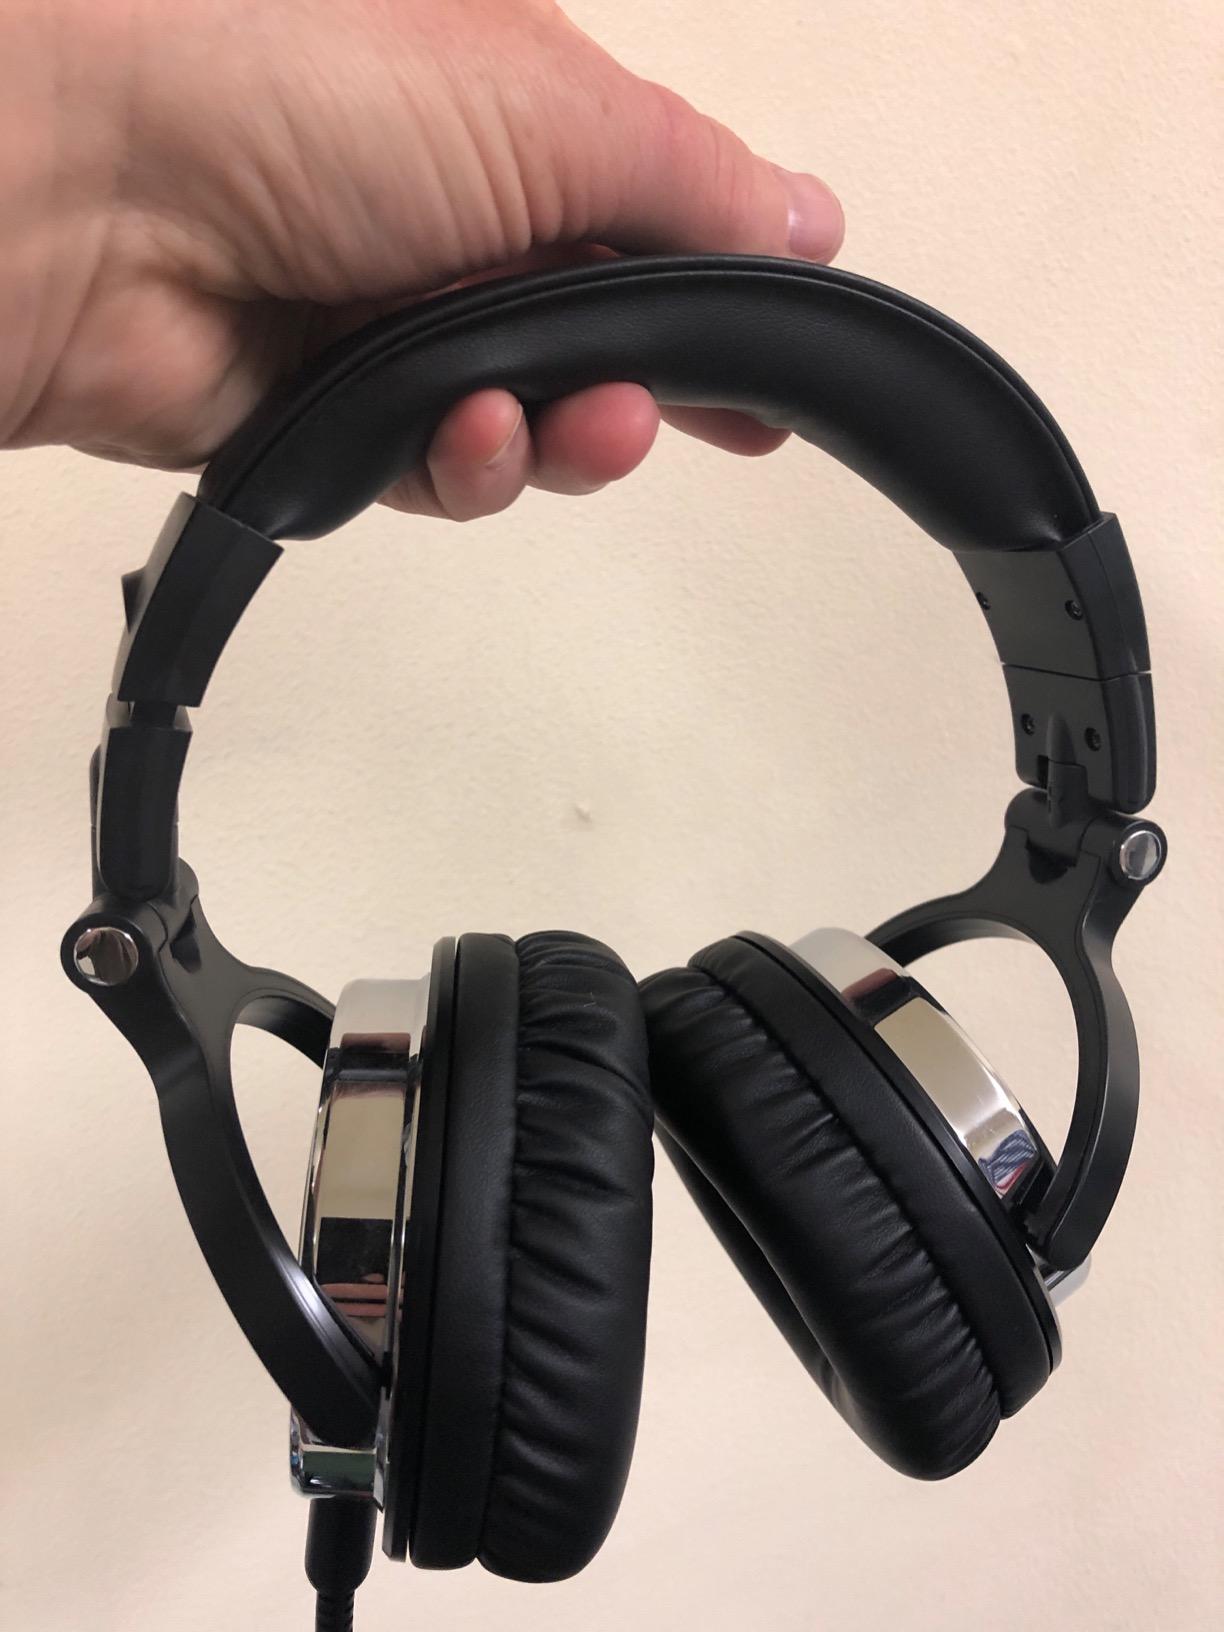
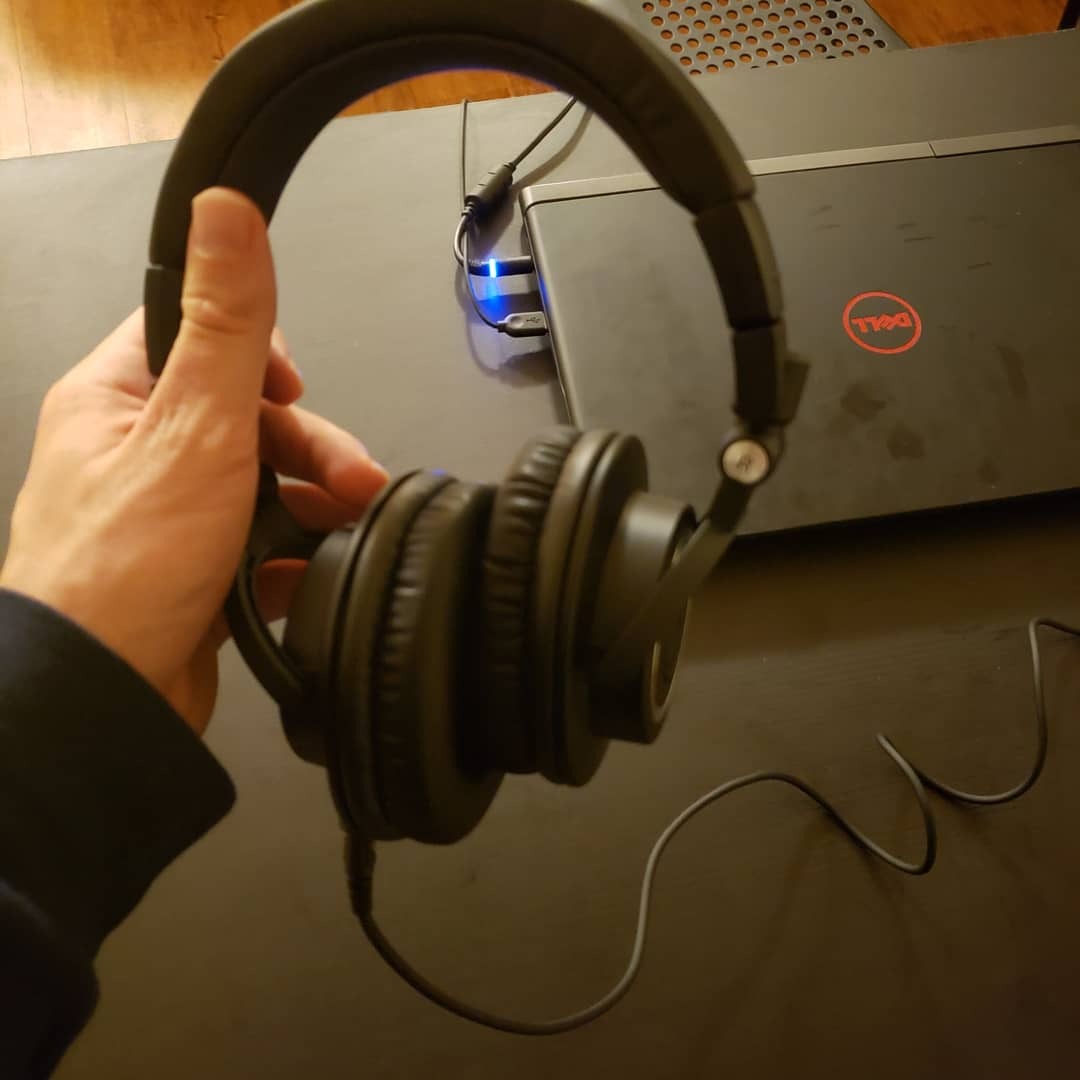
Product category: headphones
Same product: no